2021 Somaliland parliamentary election

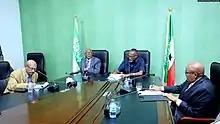
Somaliland party leaders agree on 2021 election terms, 12 July 2020

The parliamentary election had been consistently delayed since 2005. In 2015, Somaliland was supposed to hold a joint presidential and parliamentary election; both were postponed following drought and political controversies. Delays in voter registration, caused by droughts forcing pastoralists to migrate, caused a tentative date of March 2017 to be pushed back as well. Negotiations between all three political parties and the National Electoral Commission (NEC) led to the scheduling of the 2017 presidential election, which proceeded as planned, and a parliamentary election in April 2019. The election was delayed and rescheduled for August 2019, when it was also delayed. On 12 July 2020, Somaliland's three national political parties reached an agreement to hold parliamentary and local elections by the end of the year. After several weeks of negotiations with the NEC on the practicality of organizing elections in that time, a revised date of May 2021 was settled upon.